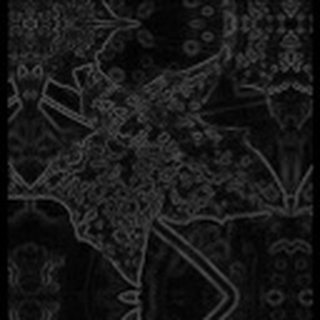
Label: cotton_powdery_mildew